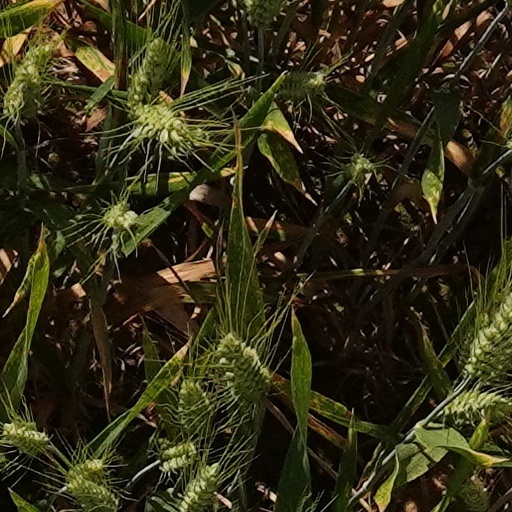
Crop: wheat